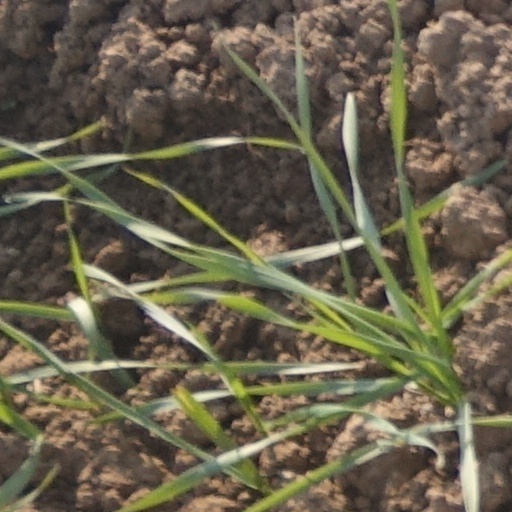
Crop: wheat